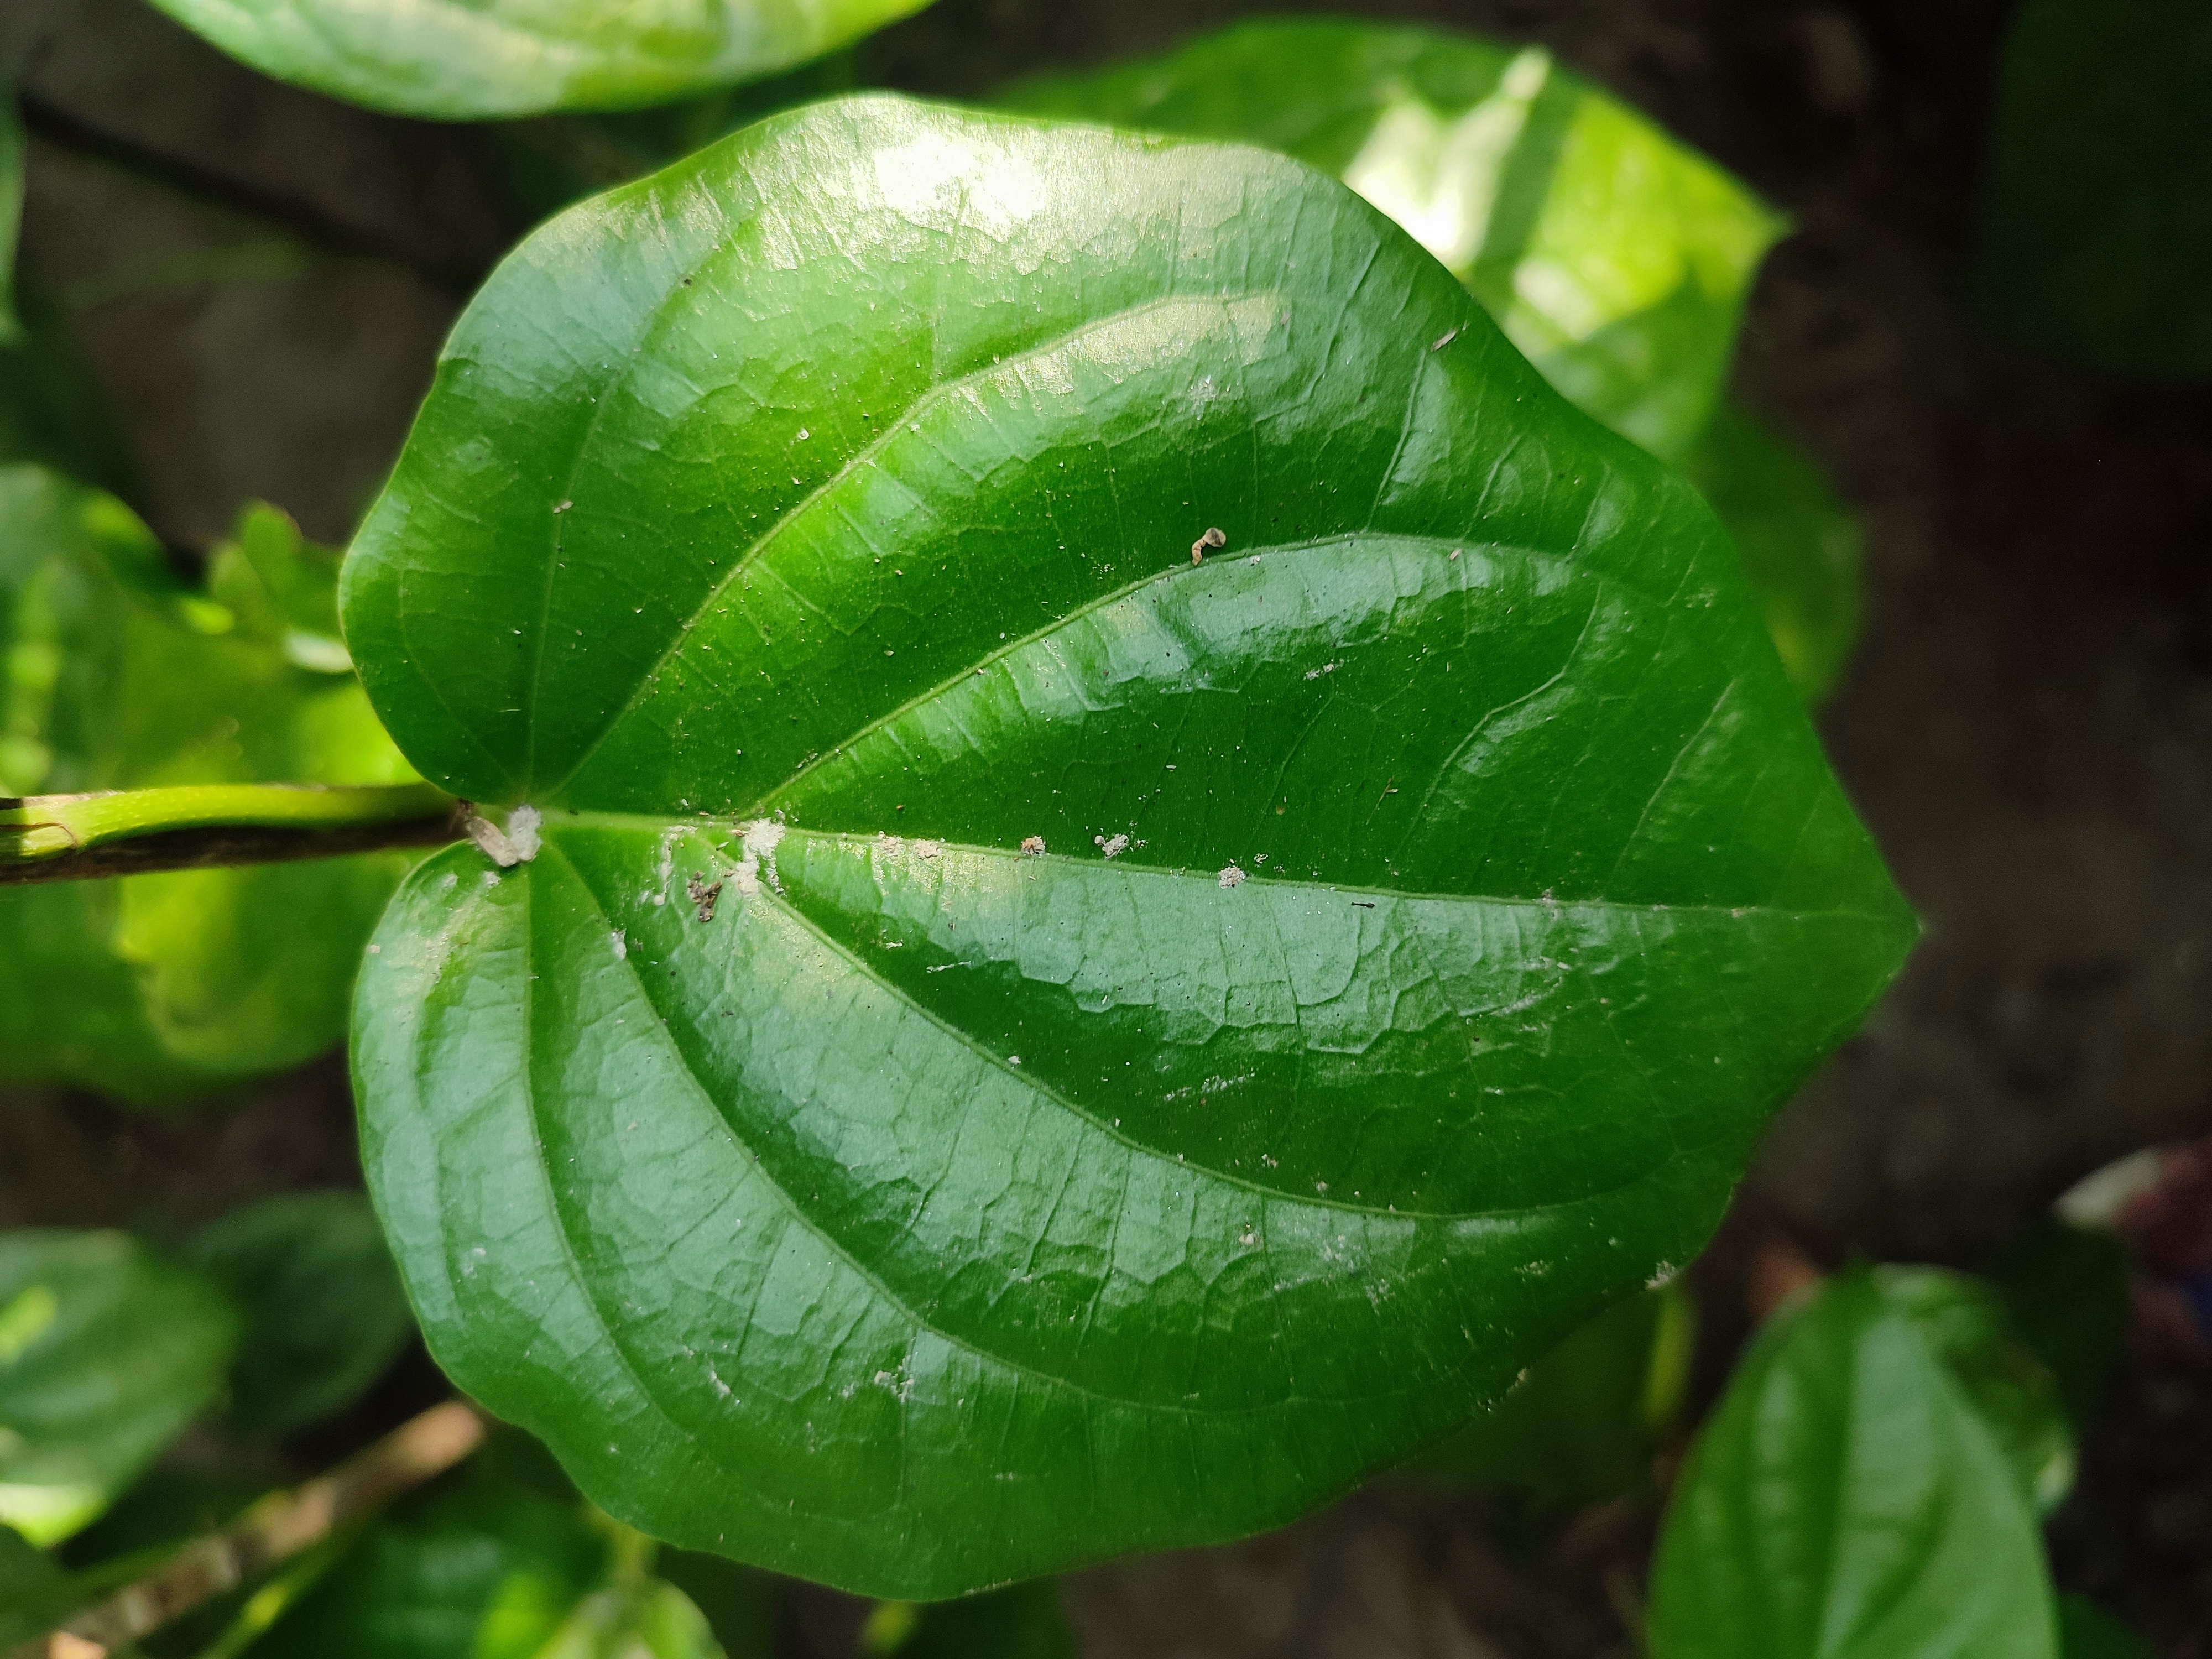
Label: Healthy_Leaf